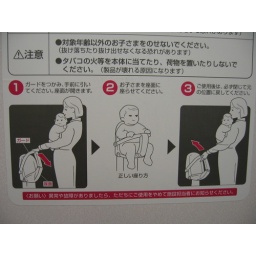
Fold down child seat in the bathroom stall.